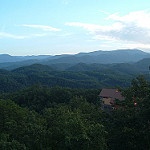
Label: mountain